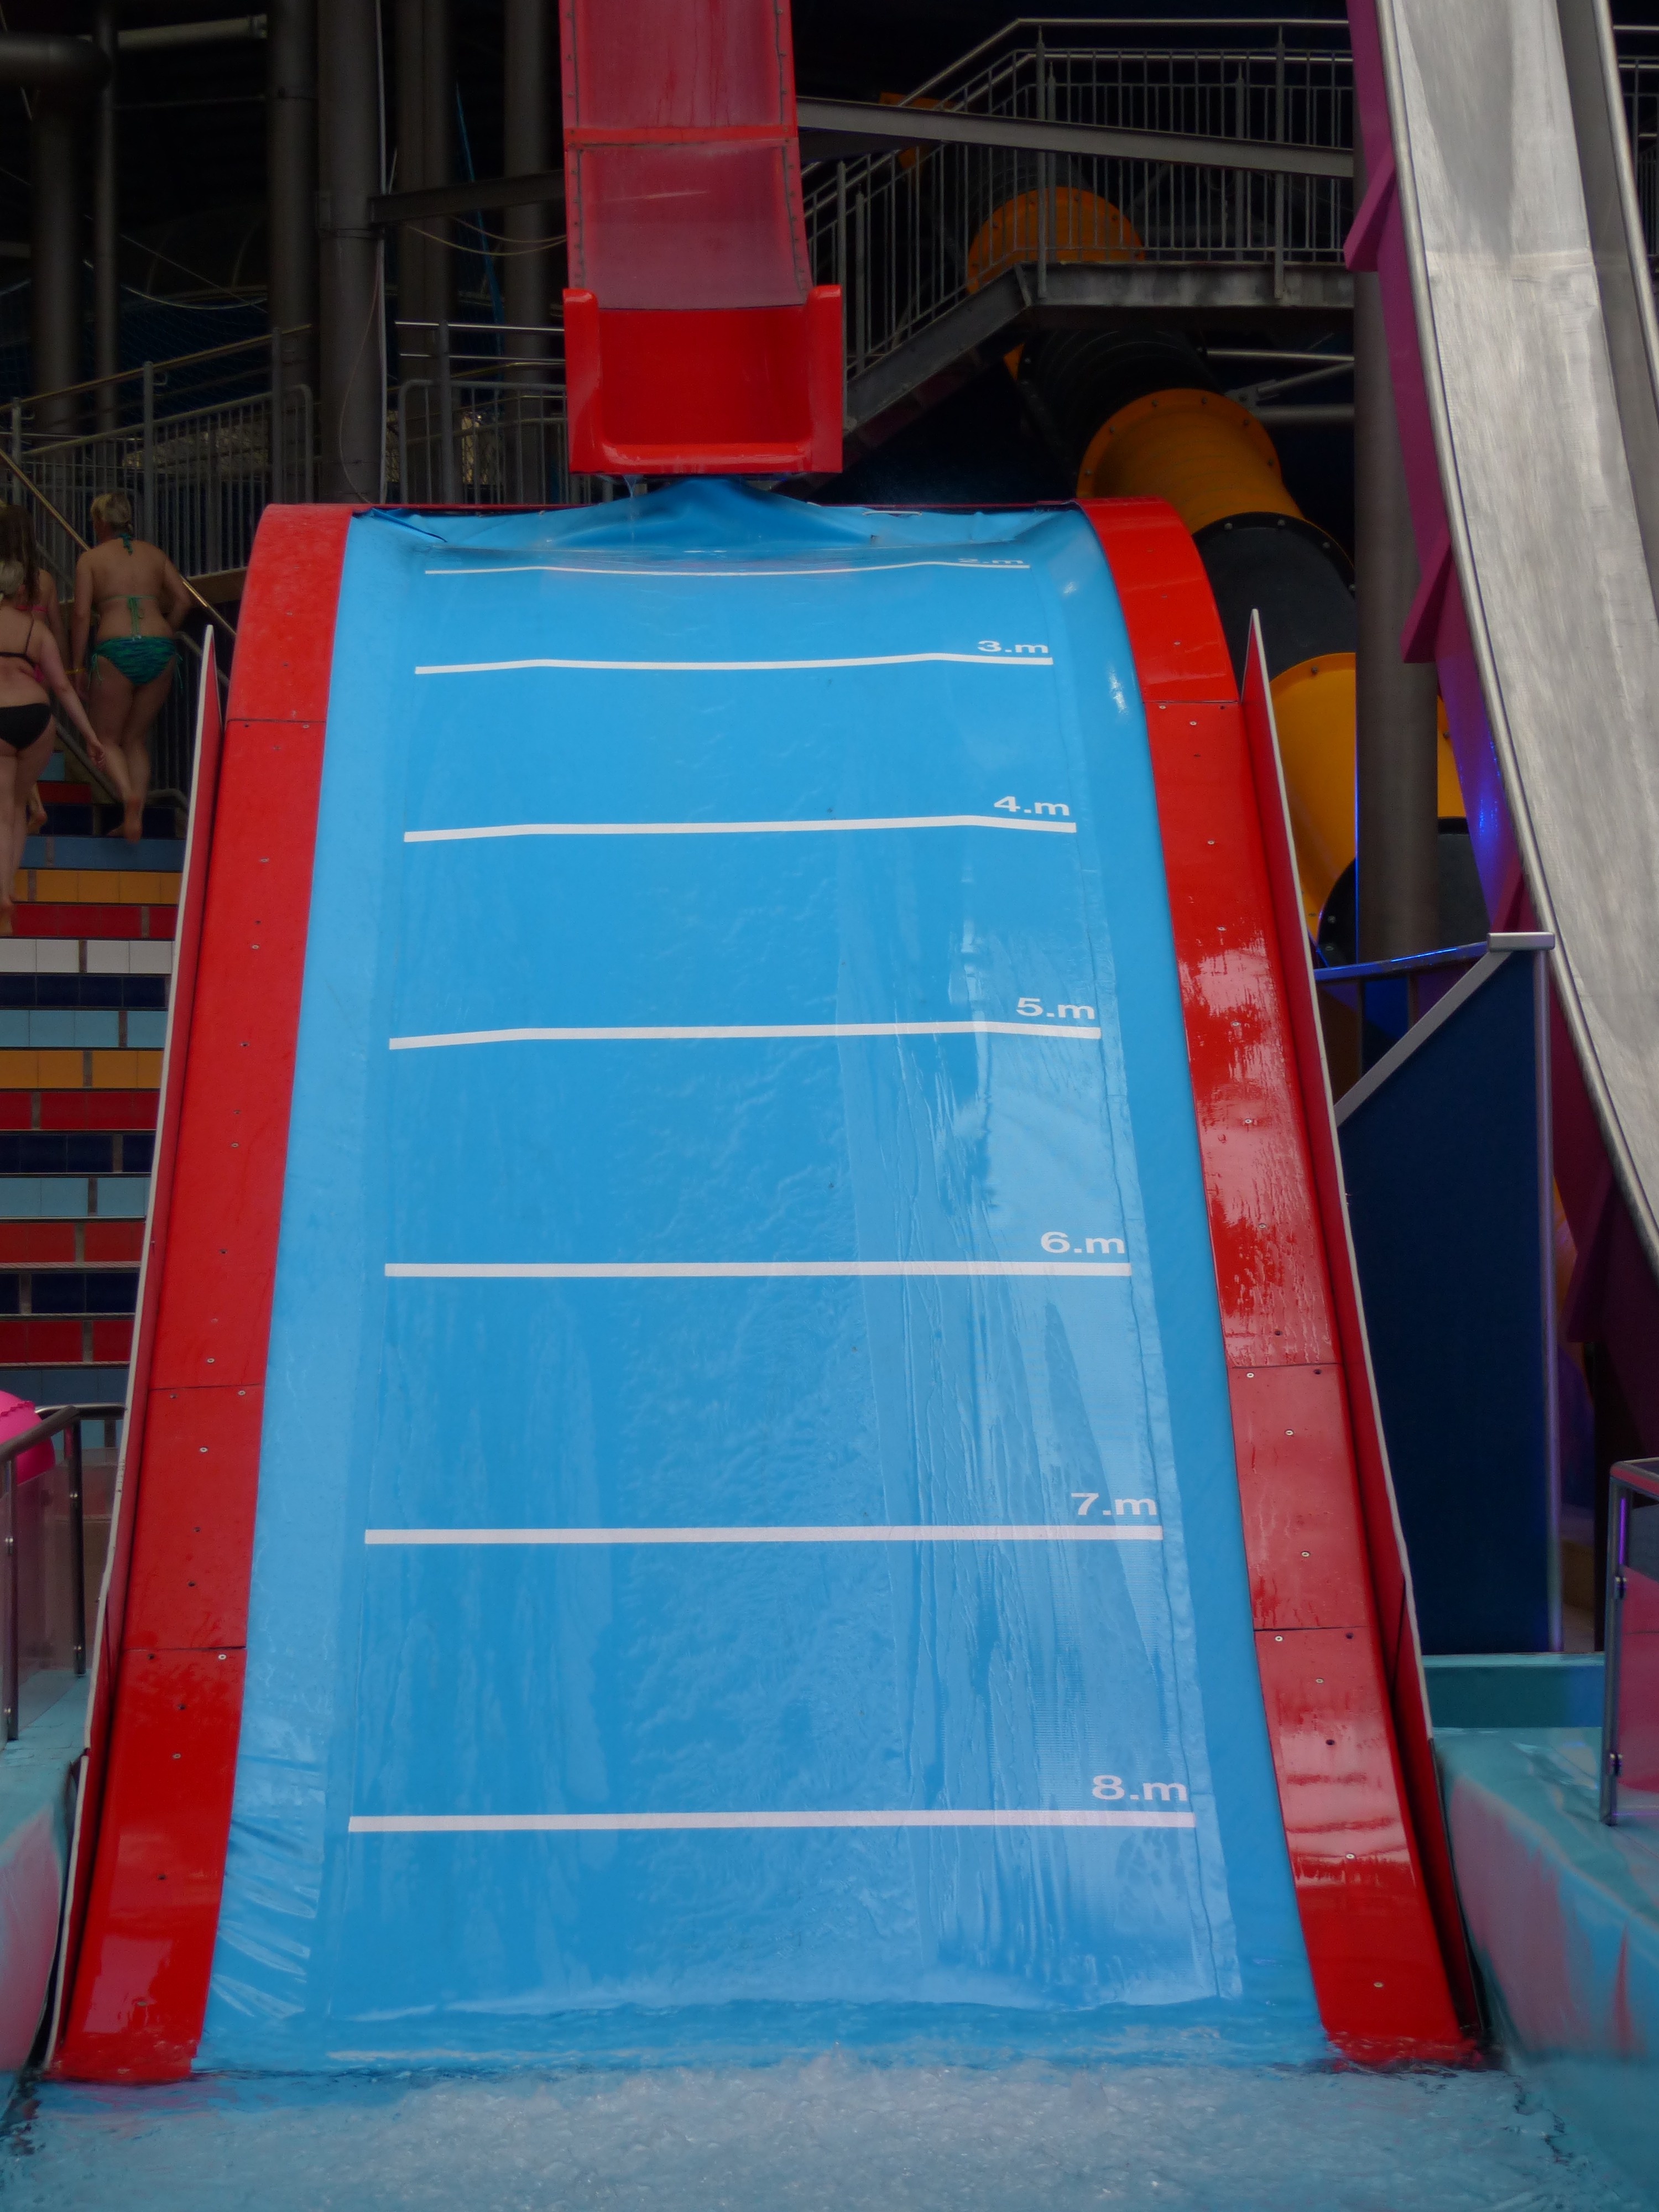
water, structure, swim, red, swimming pool, smooth, blue, speed, leisure, fun, water park, slide, games, active, pleasure, inflatable, slip, outdoor pool, water slide, water fun, playground slide, boxing ring, hill slide, jump slide